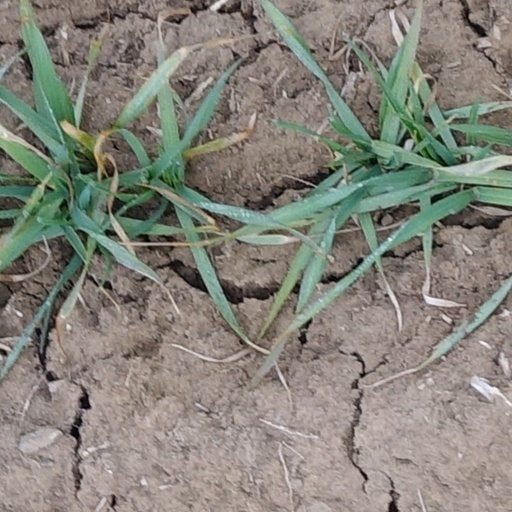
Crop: wheat